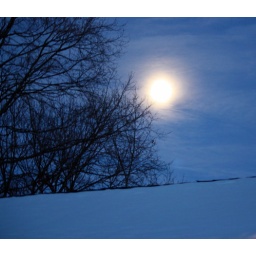
12.19.2010 roof of my house is in foreground. (added: it was about 5 degree F when the picture was taken)